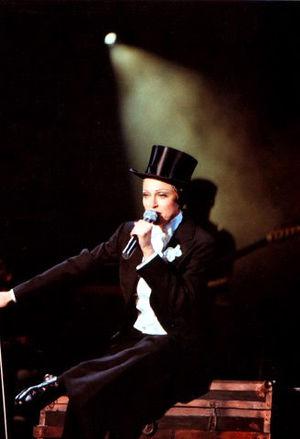
Bye Bye Baby est une chanson de l'artiste américaine Madonna ; elle est issue de son cinquième album studio, Erotica, et sort en single le 15 novembre 1993 en tant que sixième et dernier single de l'album. Bye Bye Baby est une chanson écrite par Madonna, Shep Pettibone et Anthony Shimkin. Elle est produite par Madonna et Pettibone.